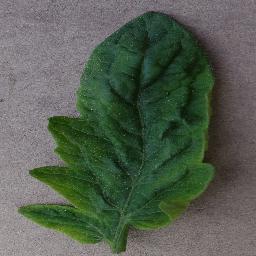
Label: Tomato___Tomato_Yellow_Leaf_Curl_Virus